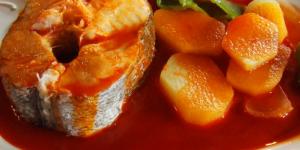
merluza a la gallega thermomix